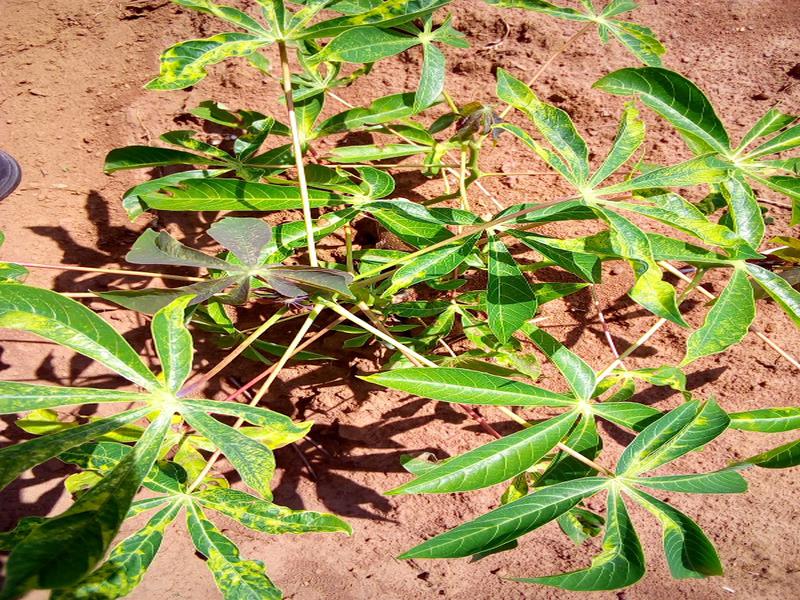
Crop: cassava
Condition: mosaic_disease